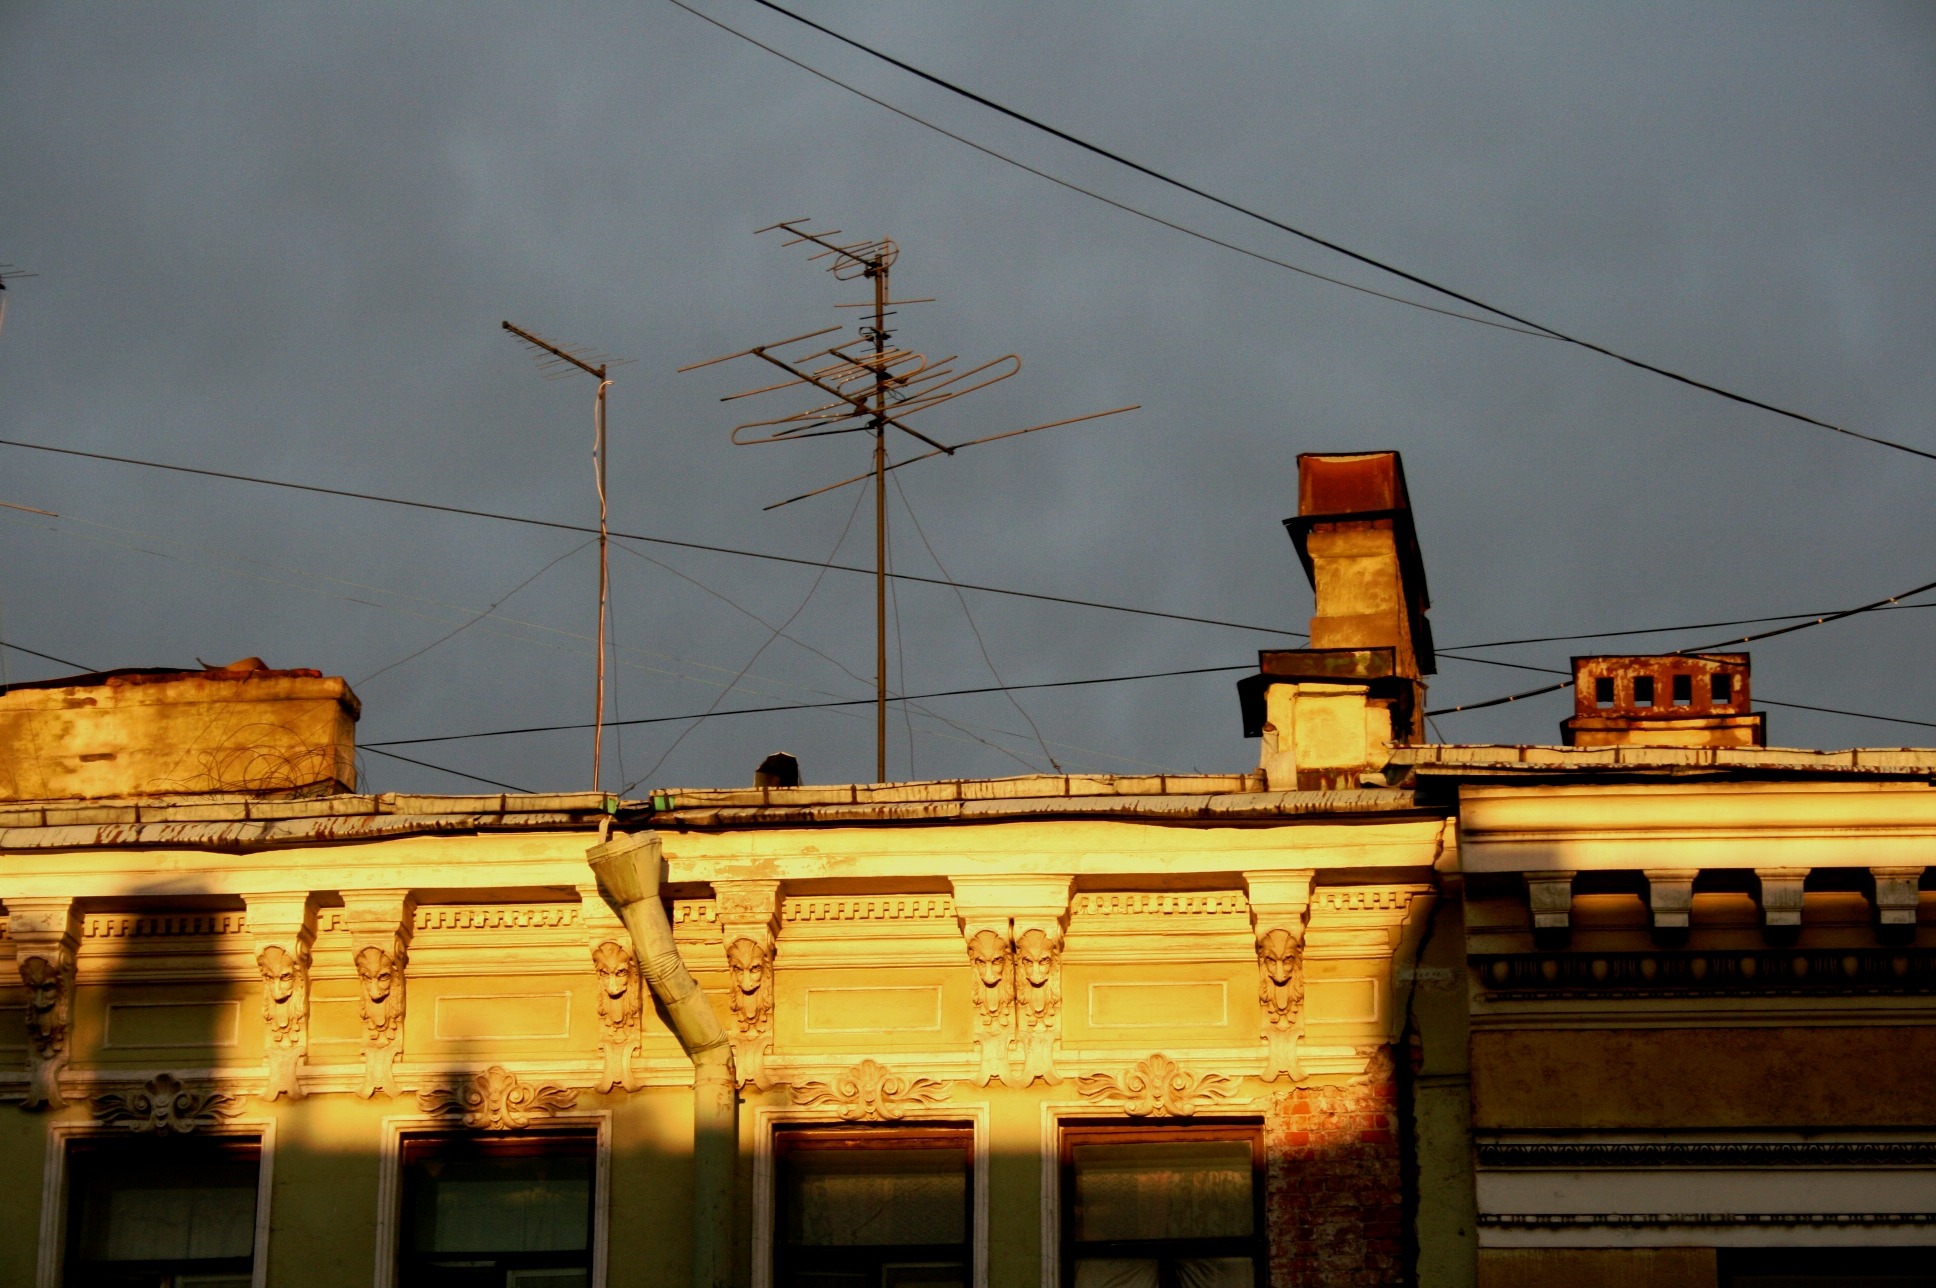
sky, night, sunlight, building, city, cityscape, downtown, evening, suburban, electricity, lighting, apartment, grey, ornate, cables, detail, antennas, last light, urban area, electrical supply, cream and terracotta